Salaparuta

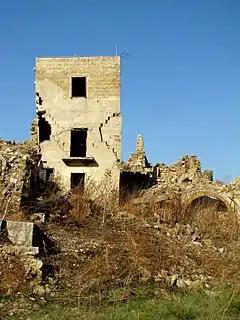
Ruins of the old town of Salaparuta.

Salaparuta is a town and "comune" in South-Western Sicily, Italy, in the valley of the Belice river, administratively part of the province of Trapani.